Capillary breakup rheometry

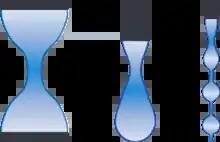
Experimental configurations used to study free surface flows. From left: liquid bridge, dripping, jetting

Capillary thinning and breakup of complex fluids can be studied using different configurations. Historically, mainly three types of free-surface conformations have been employed in experiments: statically-unstable liquid bridges, dripping from a nozzle under gravity and continuous jets. Even though the initial evolution of the capillary instability is affected by the type of conformation used, each configurations capture the same phenomenon at the last stages close to breakup, where thinning dynamics is dominated by fluid properties exclusively.